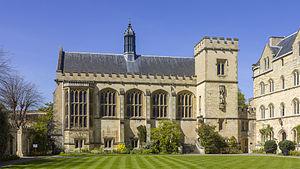
The Witcher 3: Wild Hunt est un jeu vidéo de type action-RPG développé par le studio polonais CD Projekt RED. Sorti le 19 mai 2015 sur PC, PlayStation 4 et Xbox One, puis sur Nintendo Switch le 15 octobre 2019, il fait suite narrativement à The Witcher et The Witcher 2: Assassins of Kings. Il est ainsi le troisième jeu vidéo à prendre place dans l'univers littéraire du Sorceleur, créé par l'écrivain polonais Andrzej Sapkowski, mais aussi le dernier à présenter les aventures de Geralt de Riv.